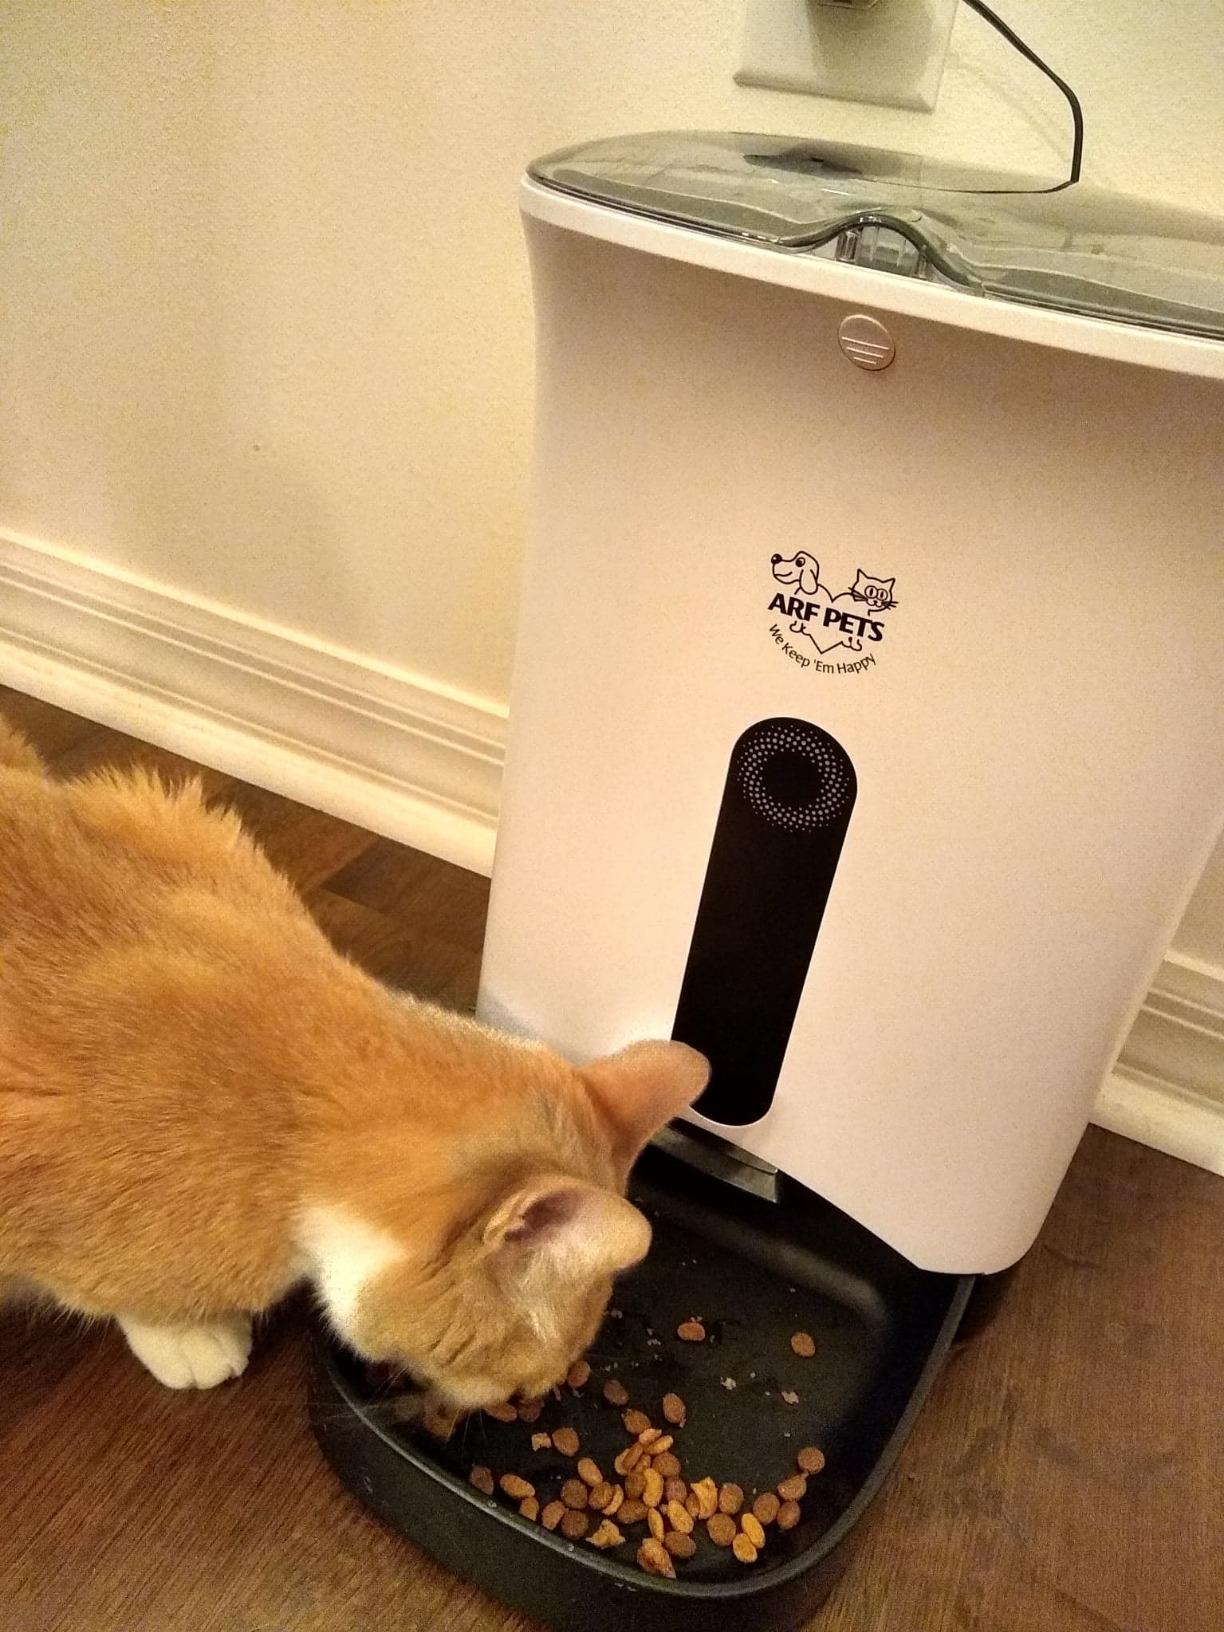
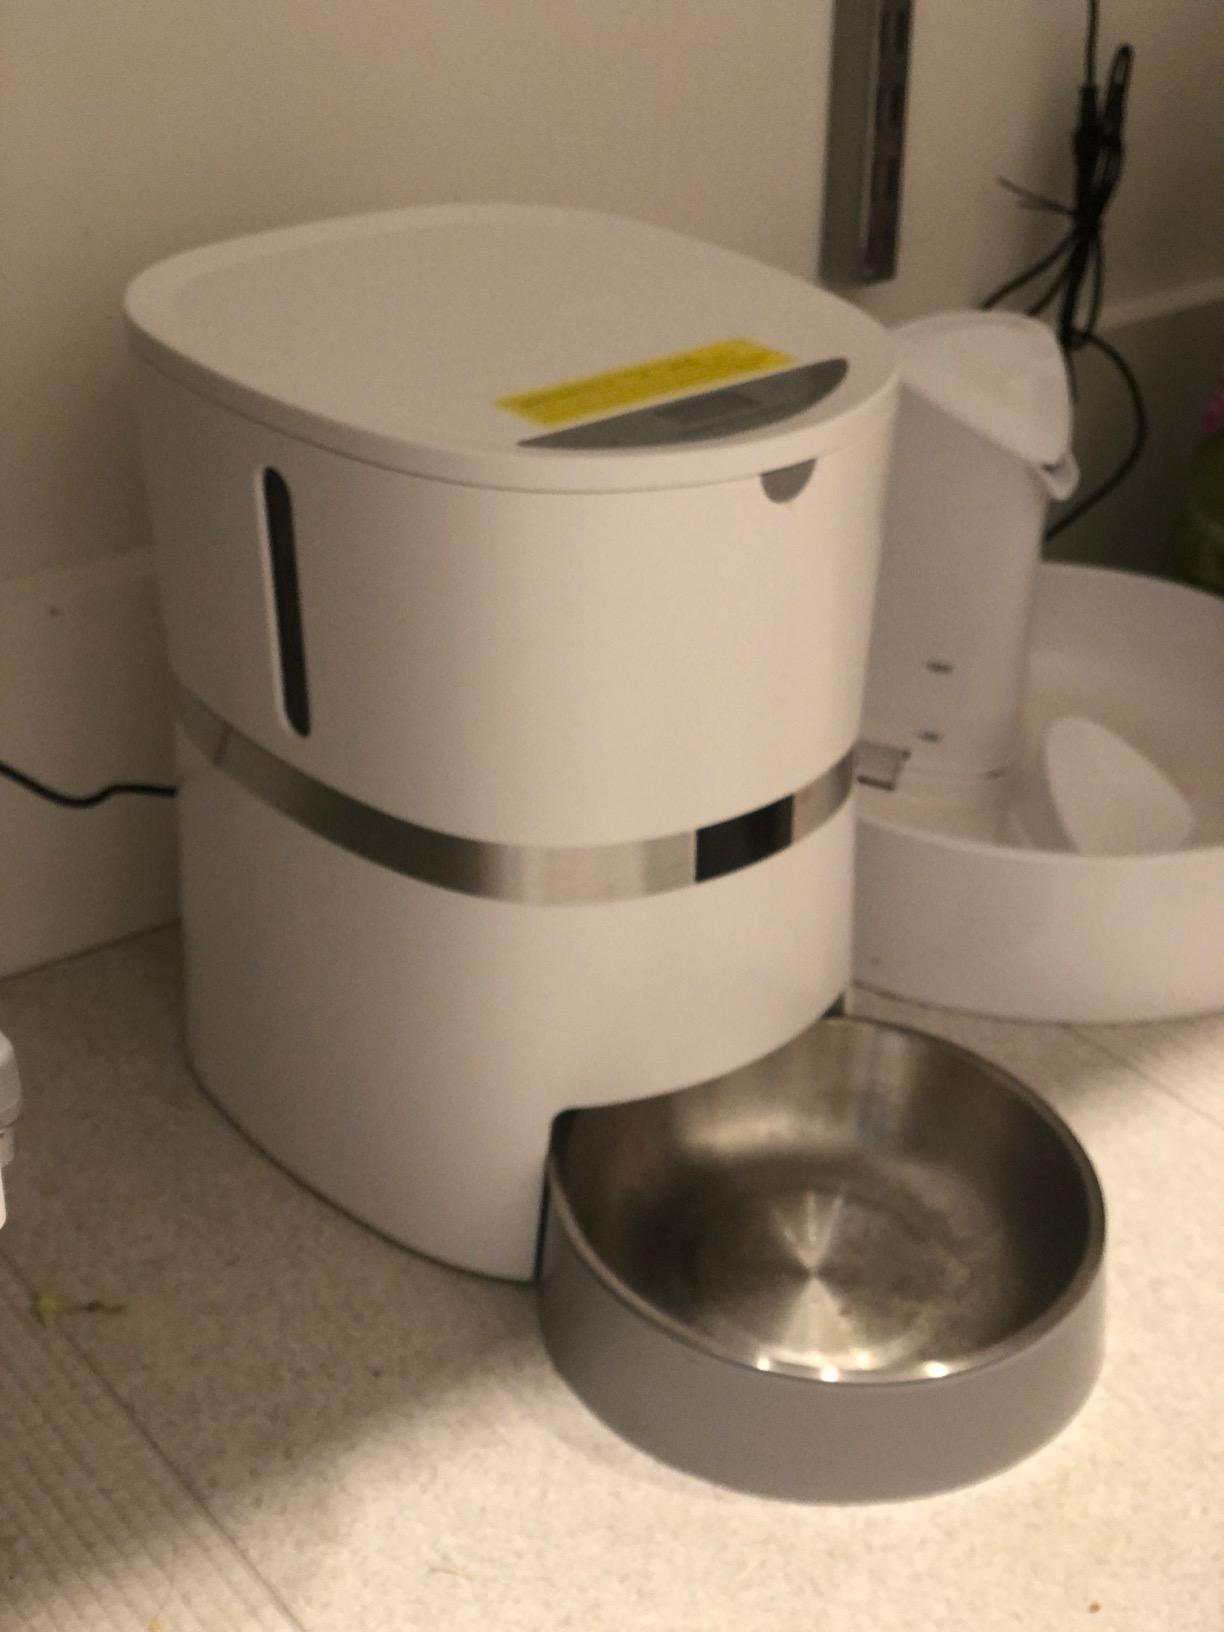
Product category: items_feeder
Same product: no